List of The Following characters

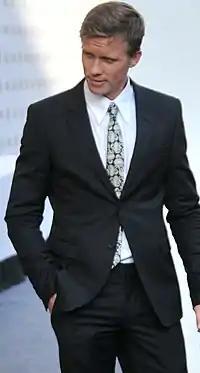
Warren Kole portrays Roderick.

Both portrayed by Sam Underwood. Identical twins, they are the unofficially adopted sons of wealthy deviant Lily Gray. They are the most prominent members of Lily's cult and those whom she seems to care for most. Along with Gisele and Carlos, they carry out the subway murders which occur a year after Carroll's supposed death. Luke is later apprehended by the FBI, while Mark is left to roam along with his mother, both of whom believe Luke to be dead. However, they discover his location and free him. After their mother is killed, they swear vengeance, capturing Claire Matthews. In the season 2 finale, Luke and Mark capture Ryan and Joe and attempt to kill Claire, but Mike and Max save them. When the twins find out that Mike killed their mother, Luke attempts to kill him but is shot to death by Max. Mark escapes with his brother's dead body to an unknown location.